Bookman (typeface)

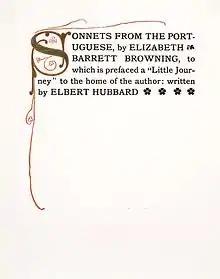
An Old Style Antique in a Roycroft Press edition of 'Sonnets from the Portuguese' by Elizabeth Barrett Browning, 1898. The Roycroft Press used the family extensively. Alexander Lawson describes this as being intended by founder Elbert Hubbard to copy the dark style of impression favoured by William Morris' Kelmscott Press. It was used by at least one printer around the time period for the same reason. Ward also suggests that "its heavy, almost equally weighted lines seemed to go well with the heavy lines of arts and crafts woodcuts."

These designs, for MacKellar, Smiths, & Jordan Co. in Philadelphia and Miller & Richard in Edinburgh were then copied and extended by a series of American type foundries, according to Ovink in a mixture of sizes based on the two foundries' designs. (During the period many fonts once created were copied by other foundries, in some cases probably illegally by electrotyping, making the evolution of styles complicated to track.) Ovink describes the MacKellar, Smiths, & Jordan Oldstyle Antique as being different for being slightly less bold and having an 'a' with a rounded top and a 'T' with slight curves on top. Theodore De Vinne wrote of the style in 1902 that it was "in marked favour as a text letter for books intended to have more of legibility." As Ovink notes, Old Style Antique was used by historically minded printers to emulate the solid style of fifteenth-century typefaces, and in particular to emulate the custom Golden Type used by William Morris at his Kelmscott Press. Printers of the period noted the confusion of the apparently tautologous name, one saying that it reminded him of a joke about a man who ordered café au lait with milk.